2021 Japan Series

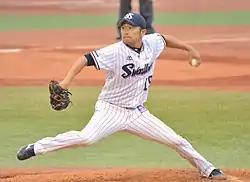
Masanori Ishikawa was the winning pitcher in Game 4.

Para-badminton athlete Hiroshi Murayama threw out the ceremonial first pitch prior to the game. Domingo Santana hit a solo home run for Yakult in the second inning off of Orix starter Soichiro Yamazaki. Swallows starter Masanori Ishikawa allowed only one baserunner from the second through the fifth innings, however Shuhei Fukuda reached base on a two-out single in the sixth inning. He then scored to tie the game on a single by Yuma Mune after Santana couldn't field the ball cleanly in the outfield. In the bottom half of the inning with two outs against Orix reliever Hirotoshi Masui, Santana walked and Yuhei Nakamura hit a single. Masui was replaced by reliever Motoki Higa and José Osuna singled to give the Swallows the lead, 2–1. Yakult relief pitching was able to keep Orix scoreless for the remainder of the game, securing 41-year-old Ishikawa and the Swallows the win.